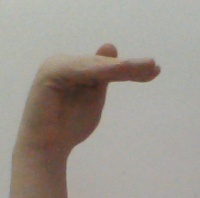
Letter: khaa